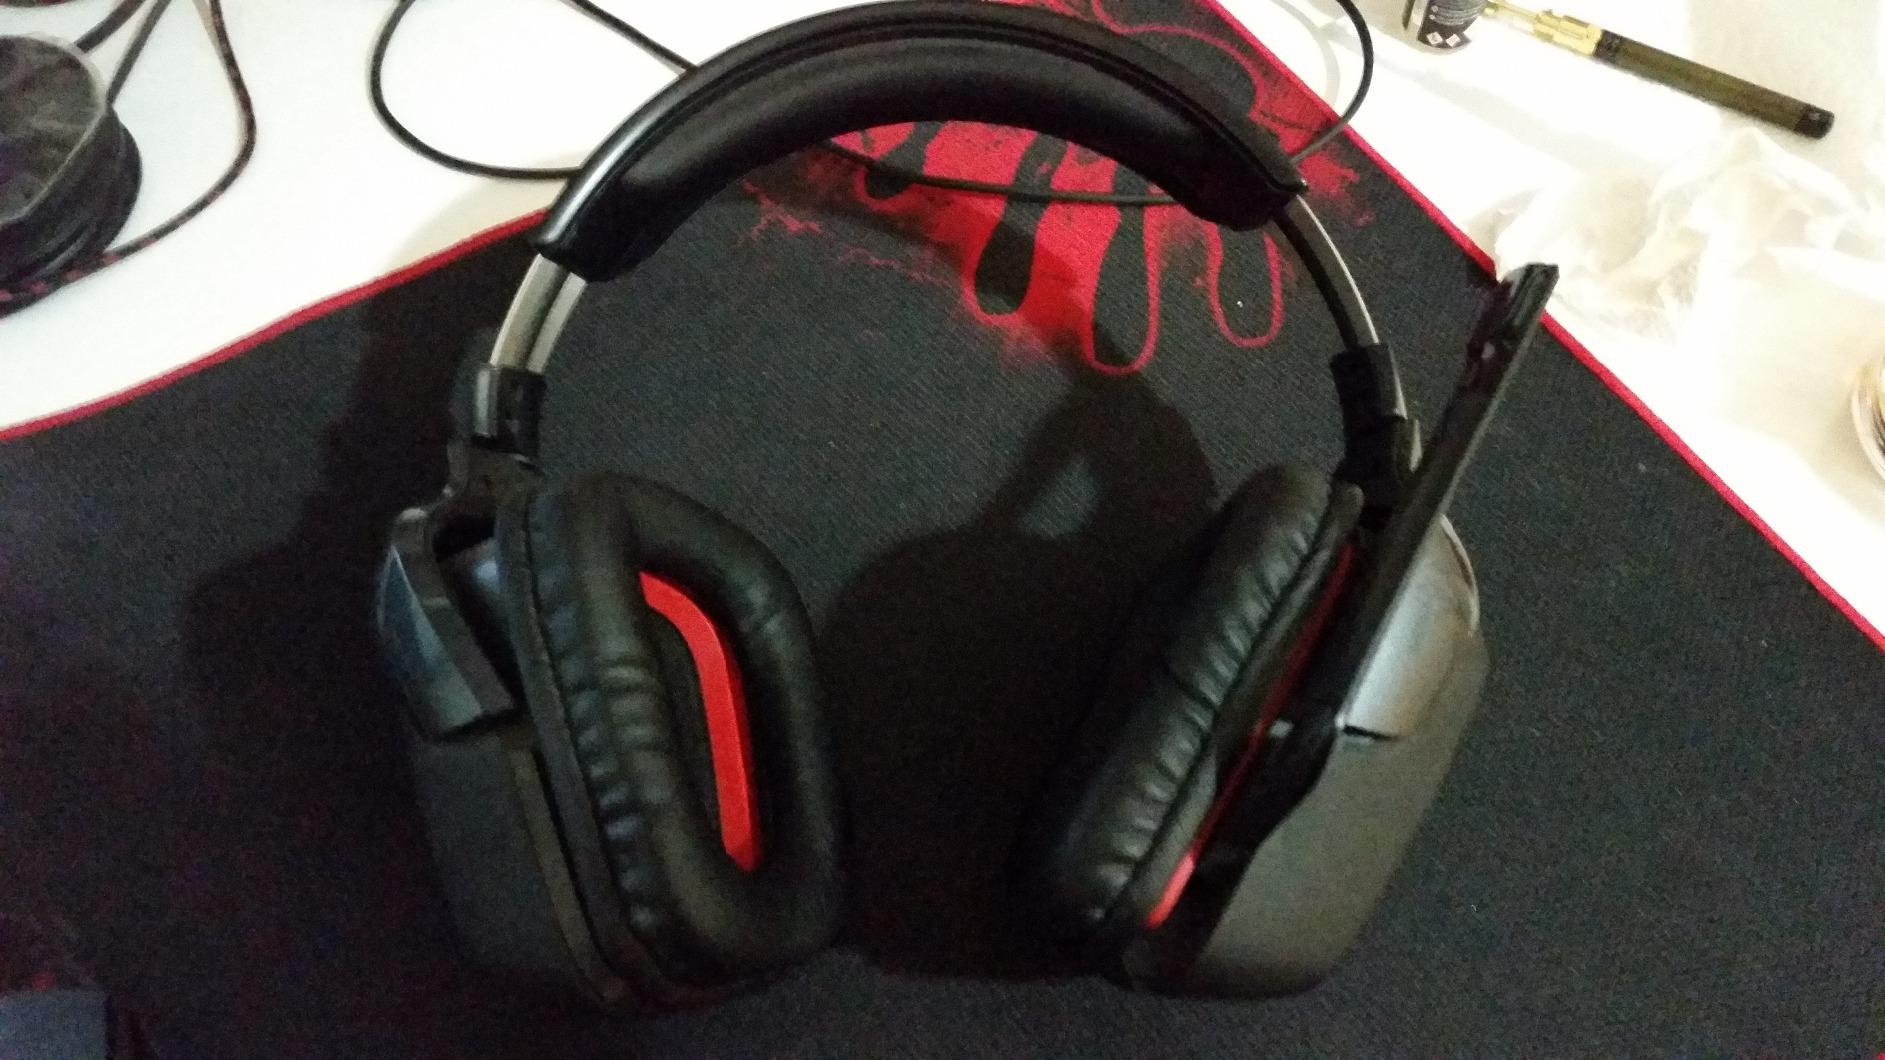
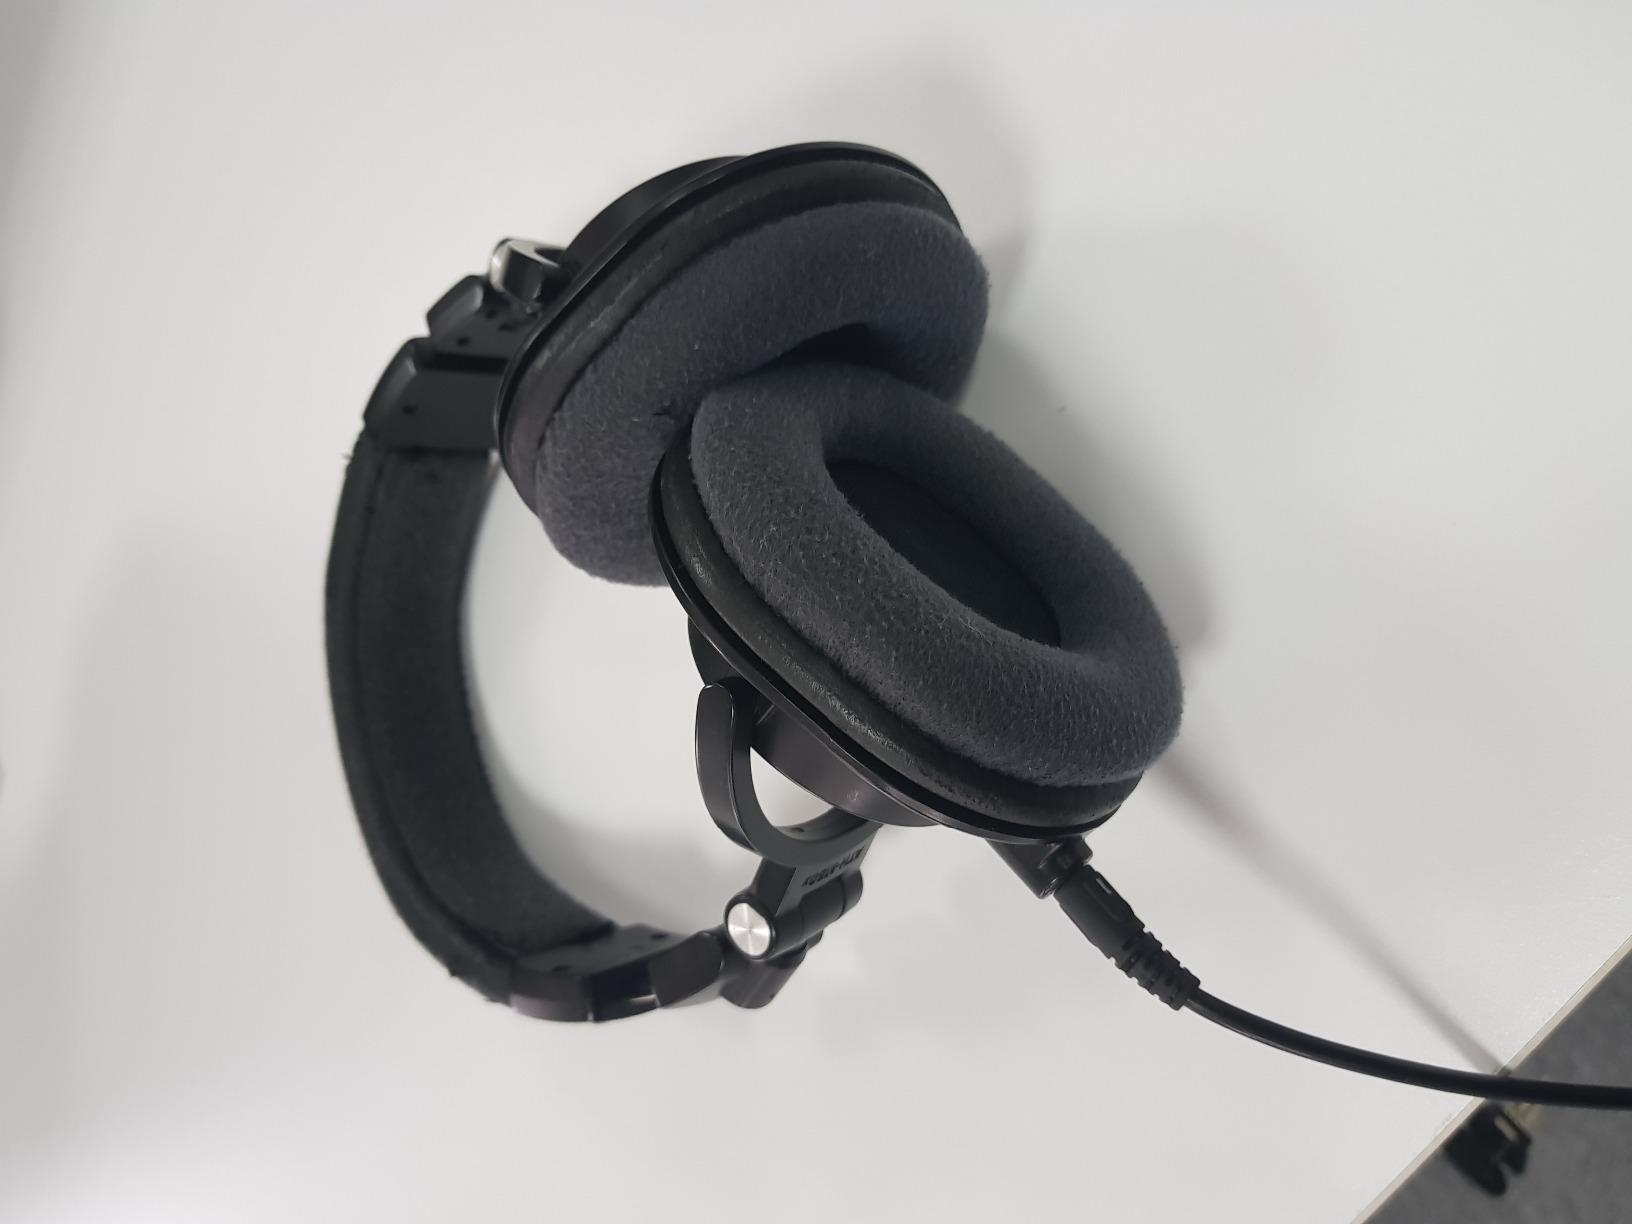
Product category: headphones
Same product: no